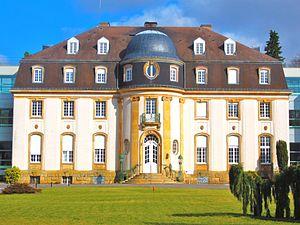
Chateau Rexroth Charleville Bois
Le Château Rexroth est un château français du département de la Moselle. Il fait partie de la commune de Charleville-sous-Bois.
la liste des châteaux de la Moselle recense de manière non exhaustive les châteaux, maisons fortes, mottes castales, situés dans le département français de la Moselle. Il est fait état des inscriptions et classements au titre des monuments historiques.
Charleville-sous-Bois est une commune française située dans le département de la Moselle, en région Grand Est.